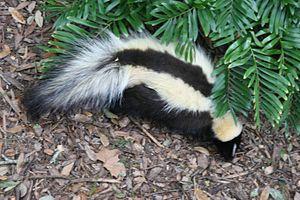
Mephitis est un genre de moufettes comprenant deux espèces :